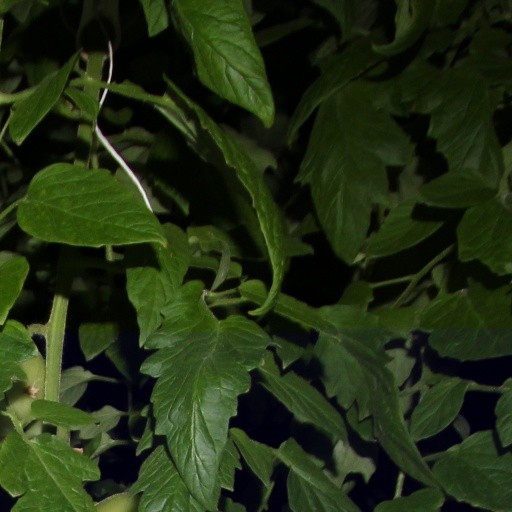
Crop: tomato